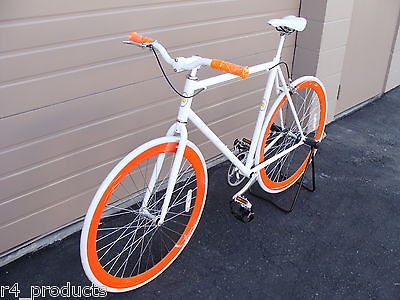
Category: bicycle